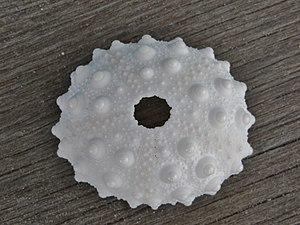
Le test (squelette) en vue aborale (supérieure) d'un oursin-crayon (Heterocentrotus mamillatus), récolté aux Maldives. Le disque apical a disparu.
Heterocentrotus est un genre d'oursins de la famille des Echinometridae, caractérisé par ses gros piquants épais et fauves.
Les Echinometridae forment une famille d'oursins réguliers de l'ordre des Camarodonta.
L’oursin crayon est une espèce d'oursin tropical de la famille des Echinometridae, caractérisé par ses piquants très épais et ses couleurs vives.